Superman in film

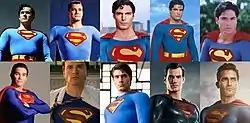
Actors who have portrayed Superman:(top) Kirk Alyn, George Reeves, Christopher Reeve, John Haymes Newton, (middle) Gerard Christopher, Dean Cain, Tom Welling, Brandon Routh,(bottom) Henry Cavill, Tyler Hoechlin, Nicolas Cage, and David Corenswet

DC Comics's "Superman" franchise, based on the character of the same name created by Jerry Siegel and Joe Shuster in June 1938, has seen the release of various films since its inception.